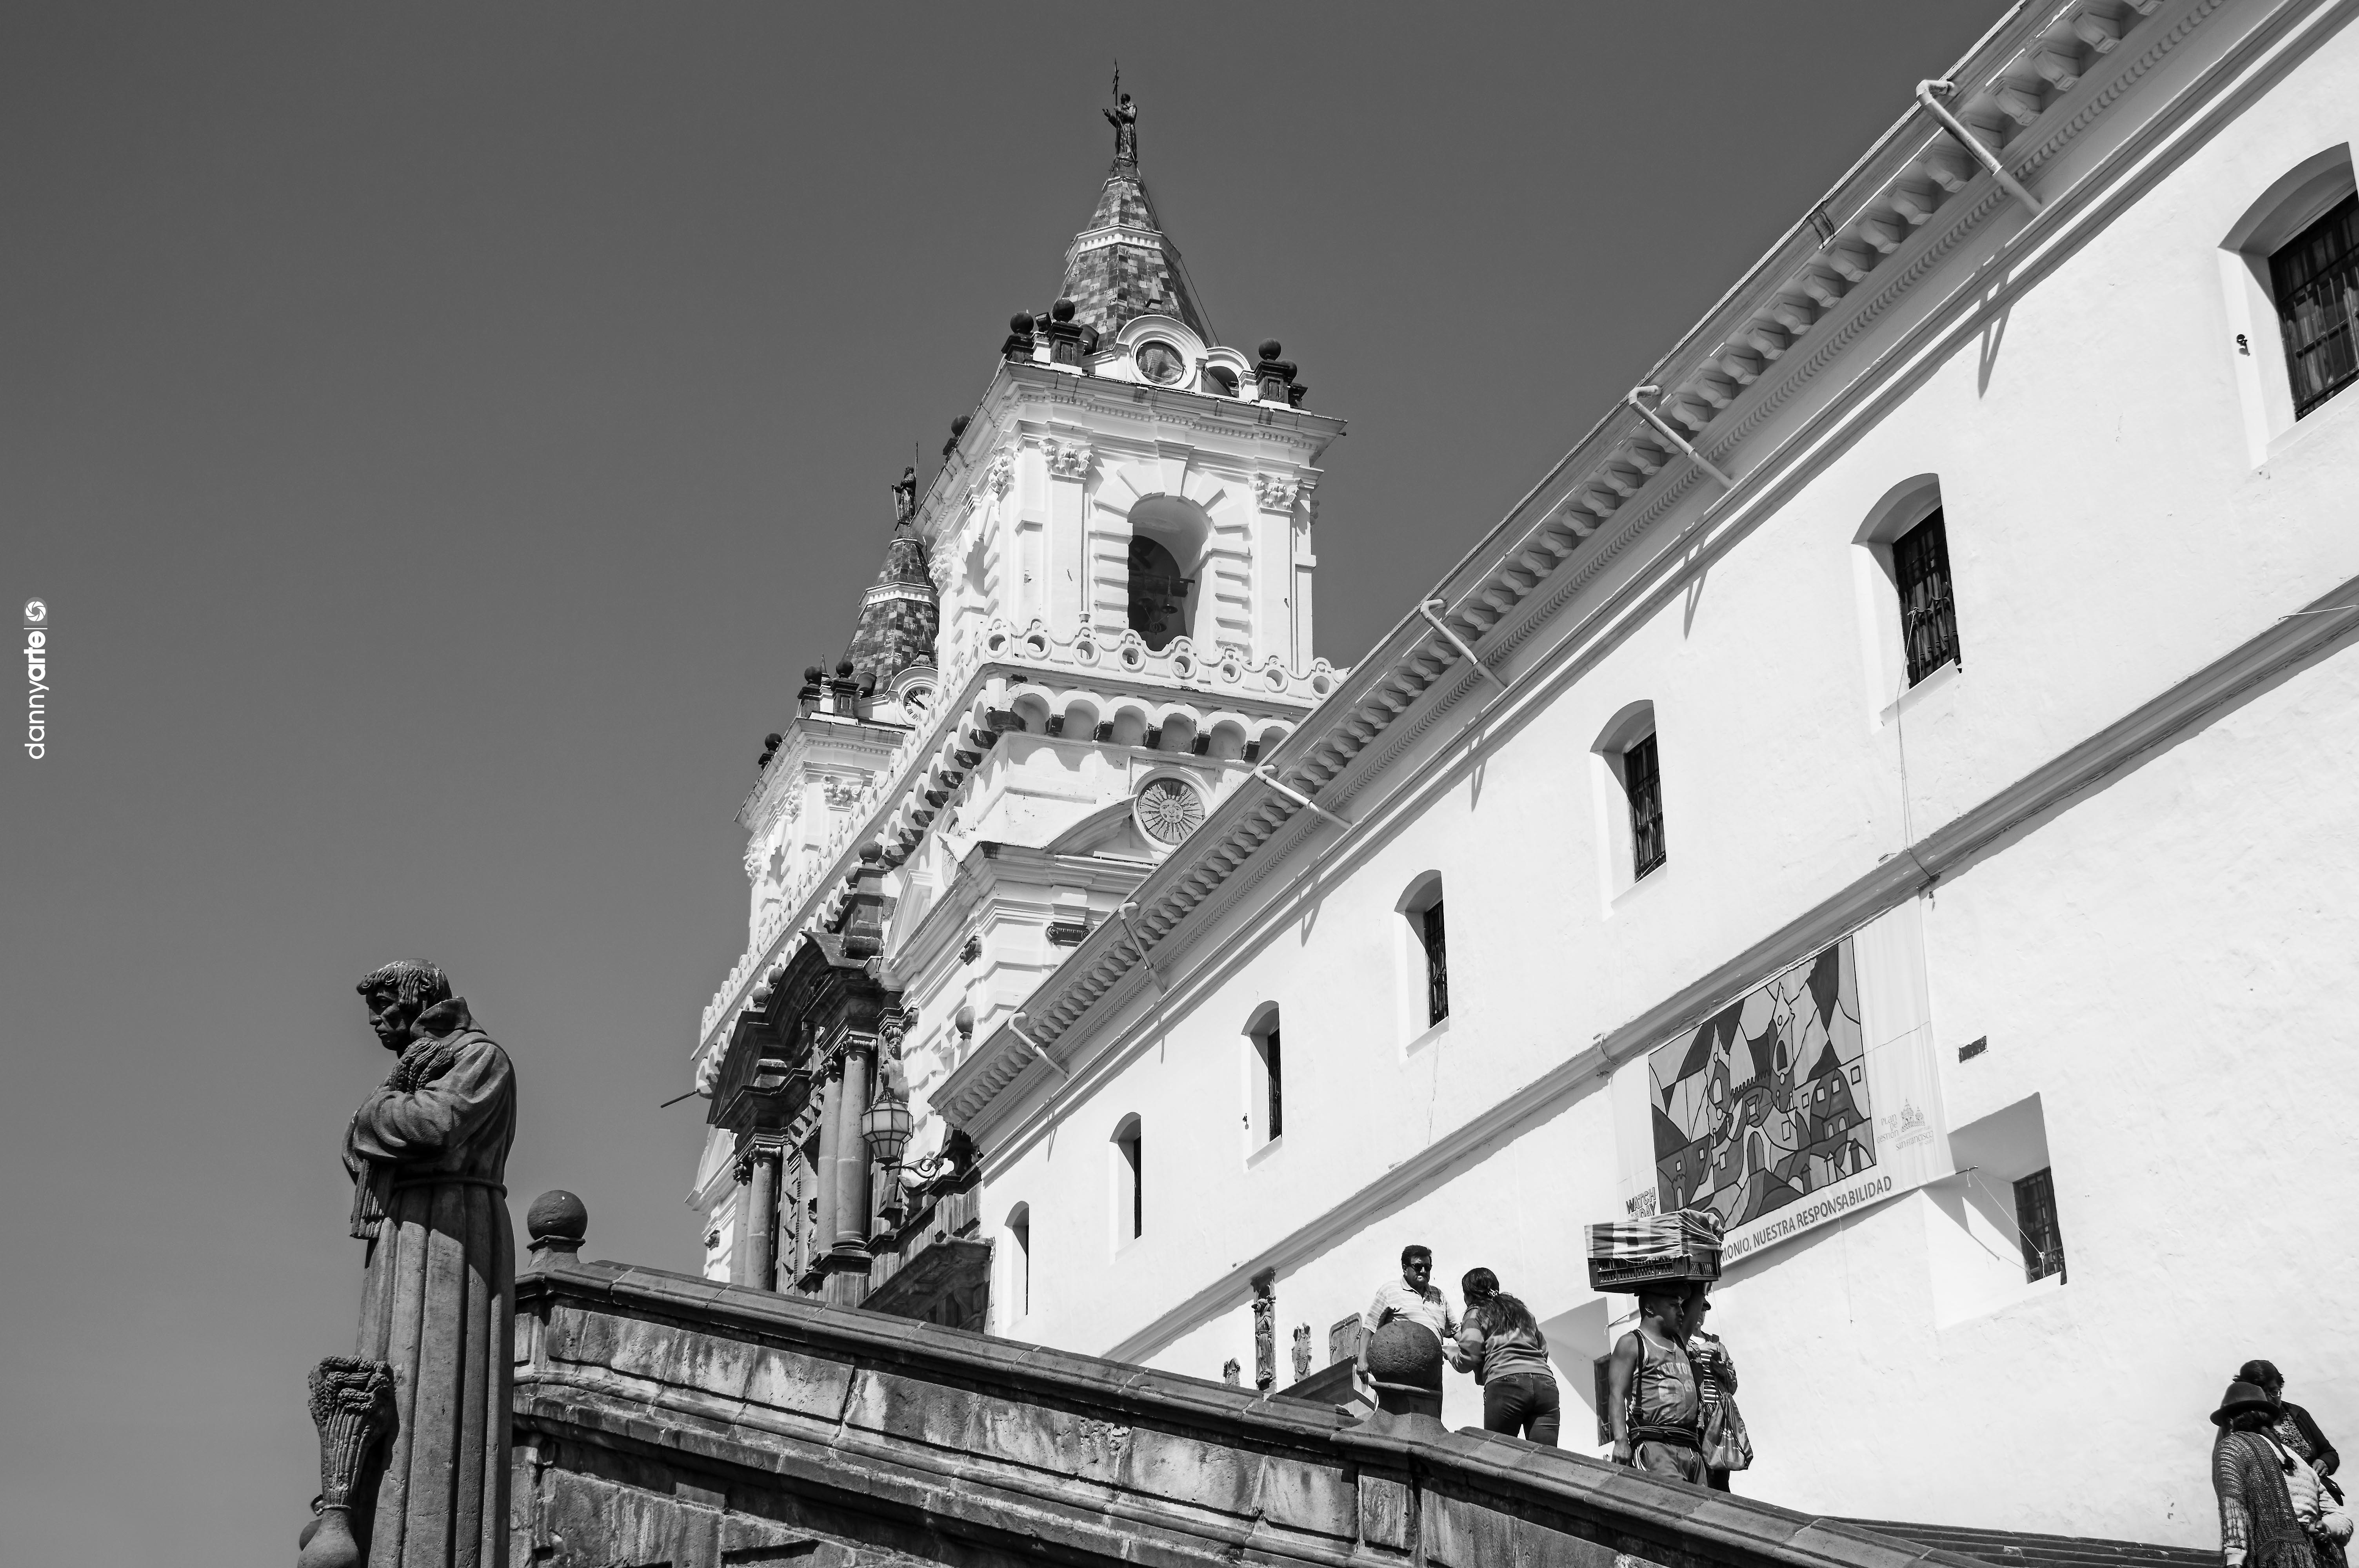
black and white, architecture, sky, white, street, photography, town, building, chateau, city, arch, tower, landmark, facade, church, monochrome, bell tower, spire, steeple, history, metropolis, monochrome photography, stock photography